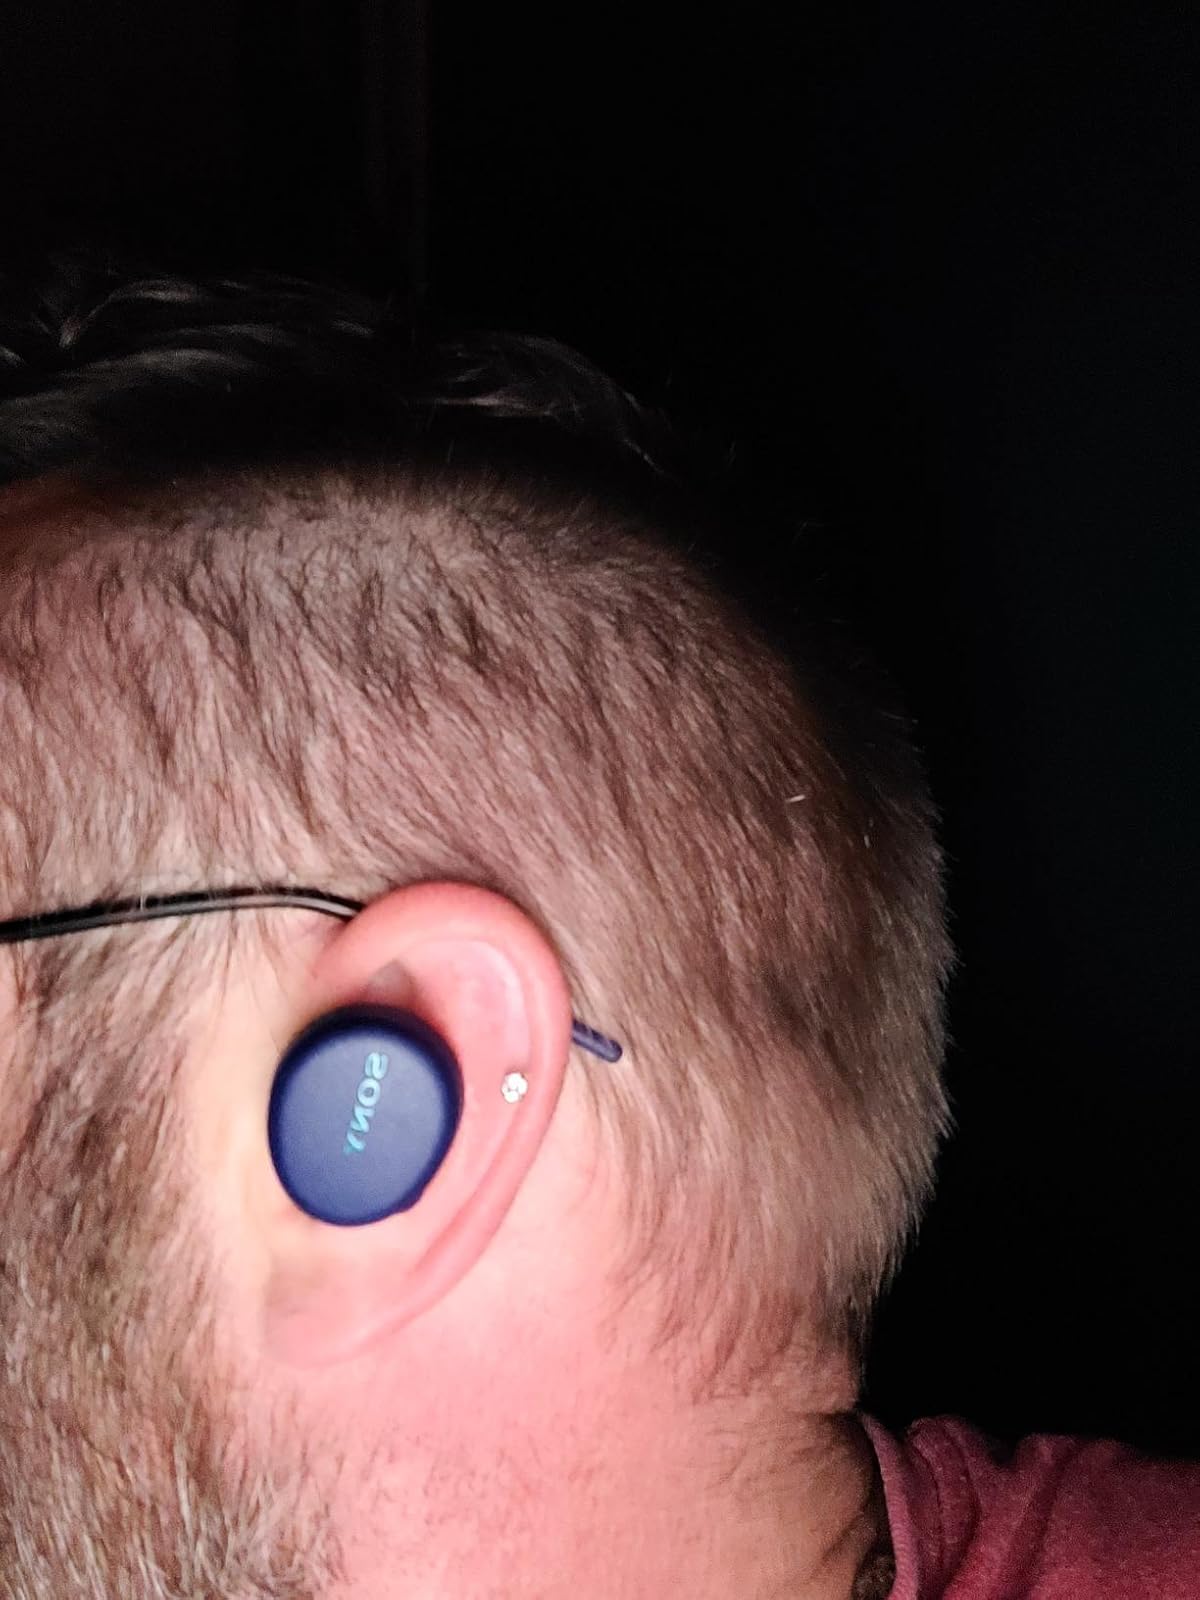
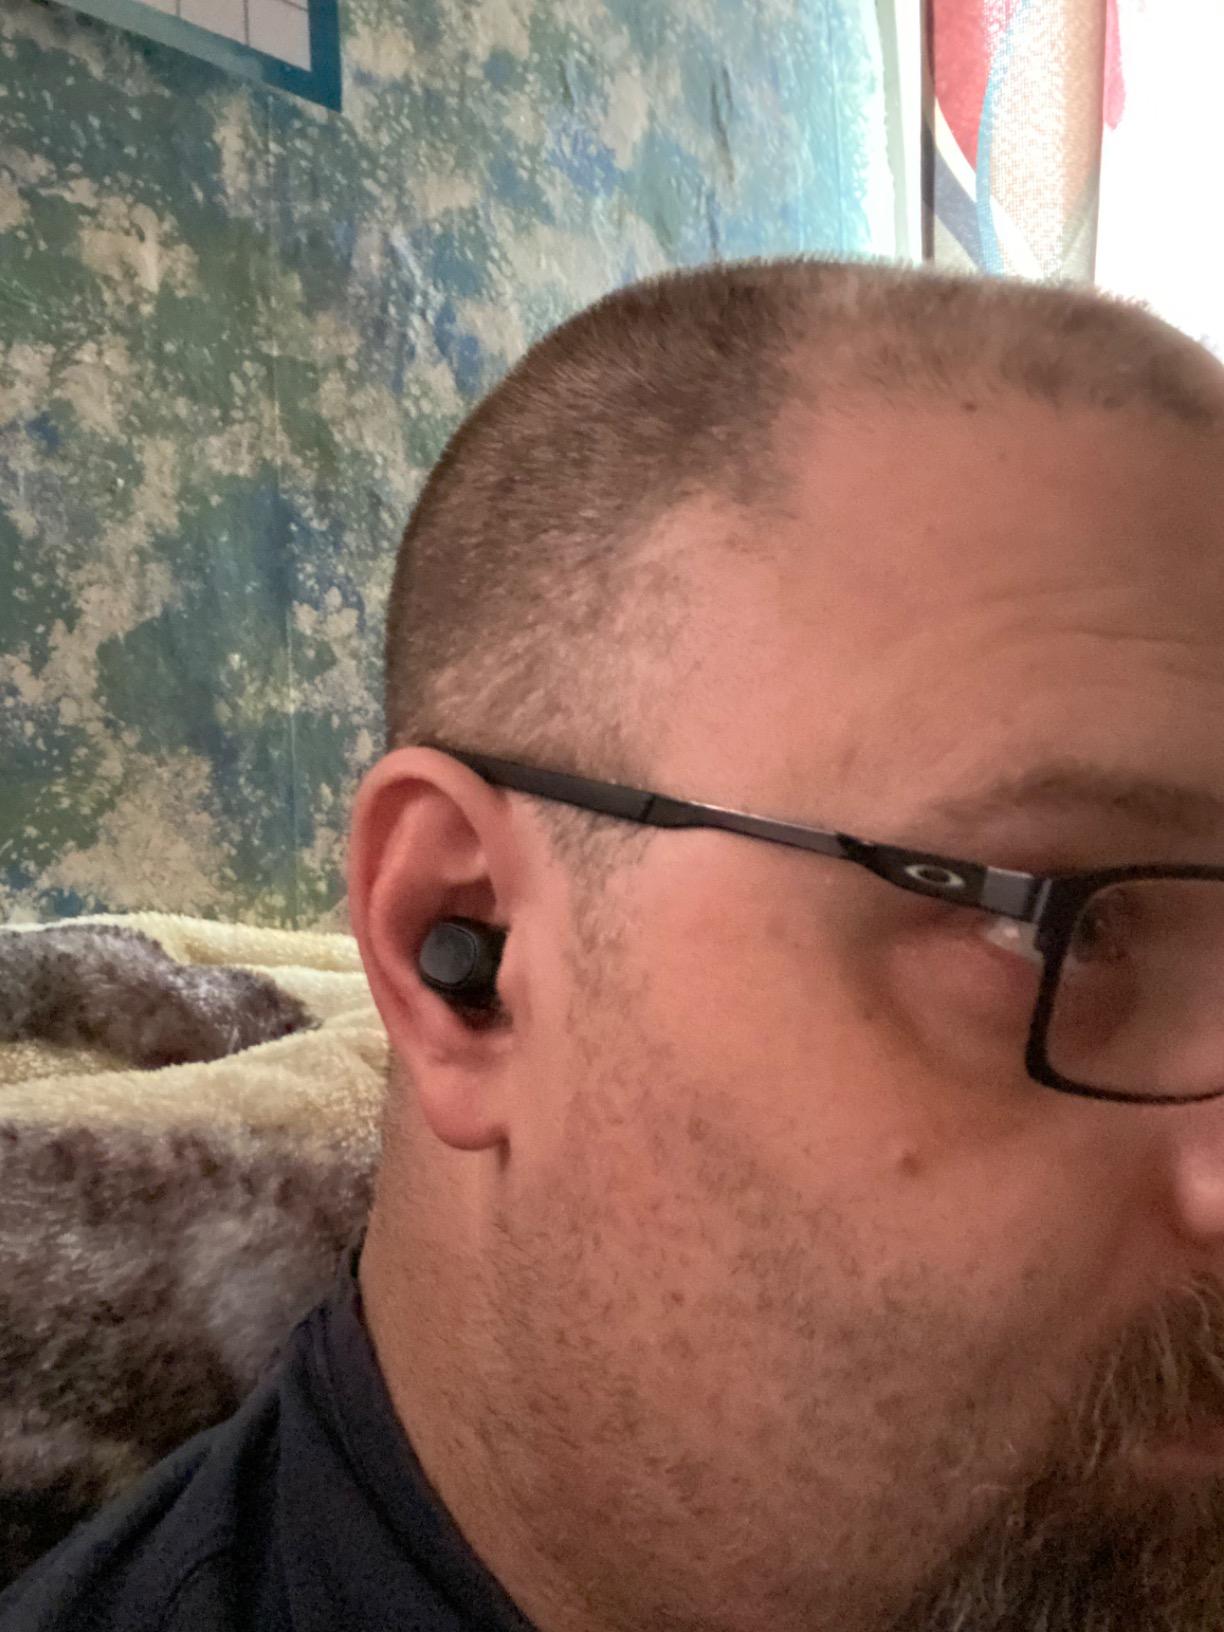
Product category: earbuds
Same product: no